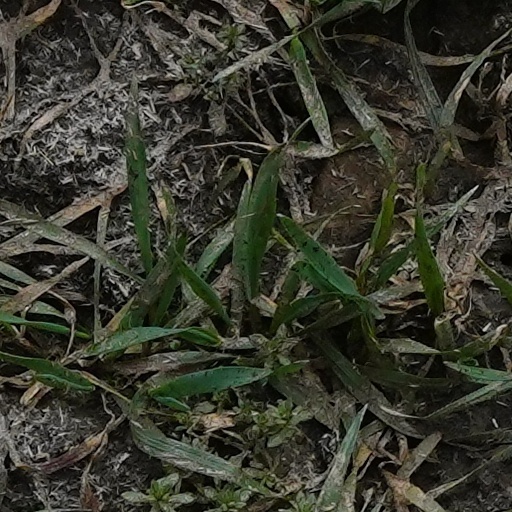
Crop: wheat